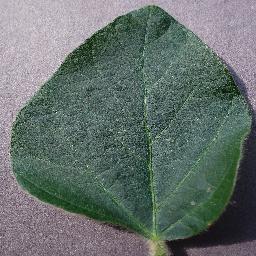
Label: Soybean___healthy